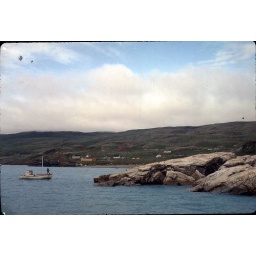
A small shrimp boat in the rocky harbor of Nassarq, on the SW coast of Greenland